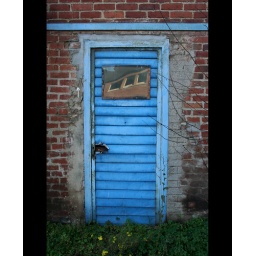
reflection in a blue door